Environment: real
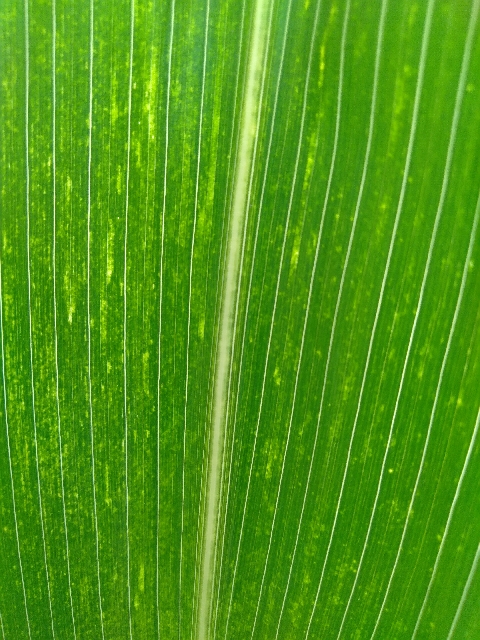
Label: lethal_necrosis